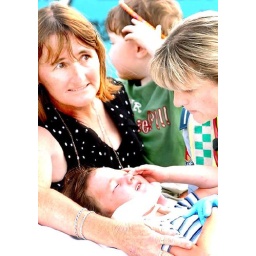
Young girl in bus crash Front page image - The Daily Mercury Mackay